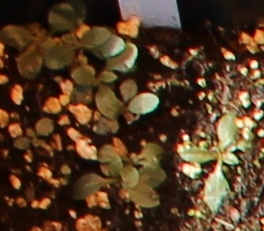
Label: Horseweed